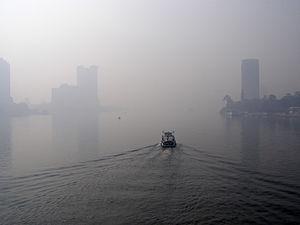
Pollution - Le Nil vu du pont du 6 Octobre - Le Caire - Egypte
Le Caire est la capitale et la plus grande ville d'Égypte. Sa population est d'environ dix millions d'habitants. Elle serait également la sixième agglomération du monde en 2015. Bien qu'Al-Qāhira soit le nom officiel, en arabe égyptien, elle est plus souvent appelée Masr ou el-Qahéra. Carrefour du Moyen-Orient et de l'Afrique situé en amont du delta du Nil, sur les rives du fleuve ainsi que sur quelques îles adjacentes, elle se trouve au nord du pays, à 178 km au sud-est d'Alexandrie et 127 km à l'ouest du canal de Suez. Les habitants du Caire sont appelés les Cairotes.